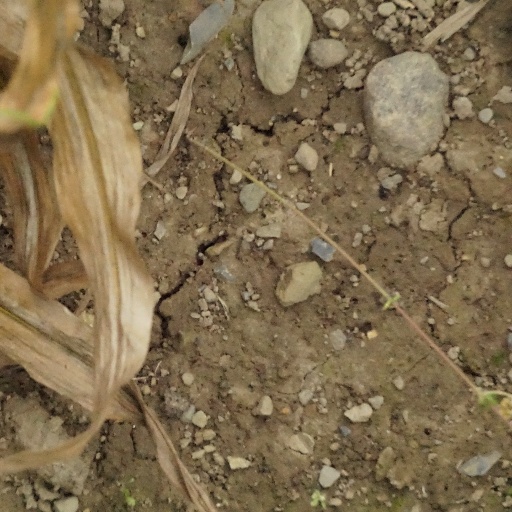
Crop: maize; corn